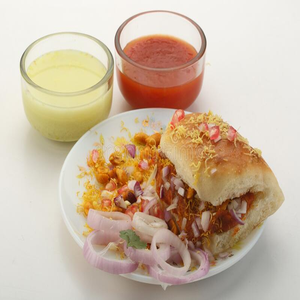
Dish: dabeli